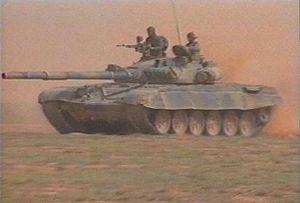
L'Armée nationale populaire, est la force militaire de l'Algérie depuis l'indépendance du pays le 5 juillet 1962, chargée de la défense du pays. Elle est composée des cinq grandes forces, forces terrestres, navales, aériennes, de défense aérienne du territoire, de gendarmerie nationale et de garde républicaine placées sous l'autorité du ministère de la Défense nationale et du président de la République, qui est, selon la constitution, le chef suprême des forces armées. Les forces armées algériennes comprennent également divers services interarmées placés sous la direction du chef d'état-major.